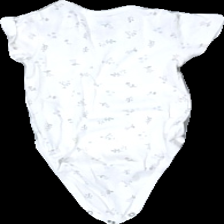
View: back
Type: Top
Category: Children
Brand: H&M
Colors: White, Green, Pink, Multicolor
Material: 100% cotton
Pattern: Floral print
Cut: Regular, C-collar
Size: 62
Season: All
Stains: Minor
Price range: <50
Recommended usage: Export